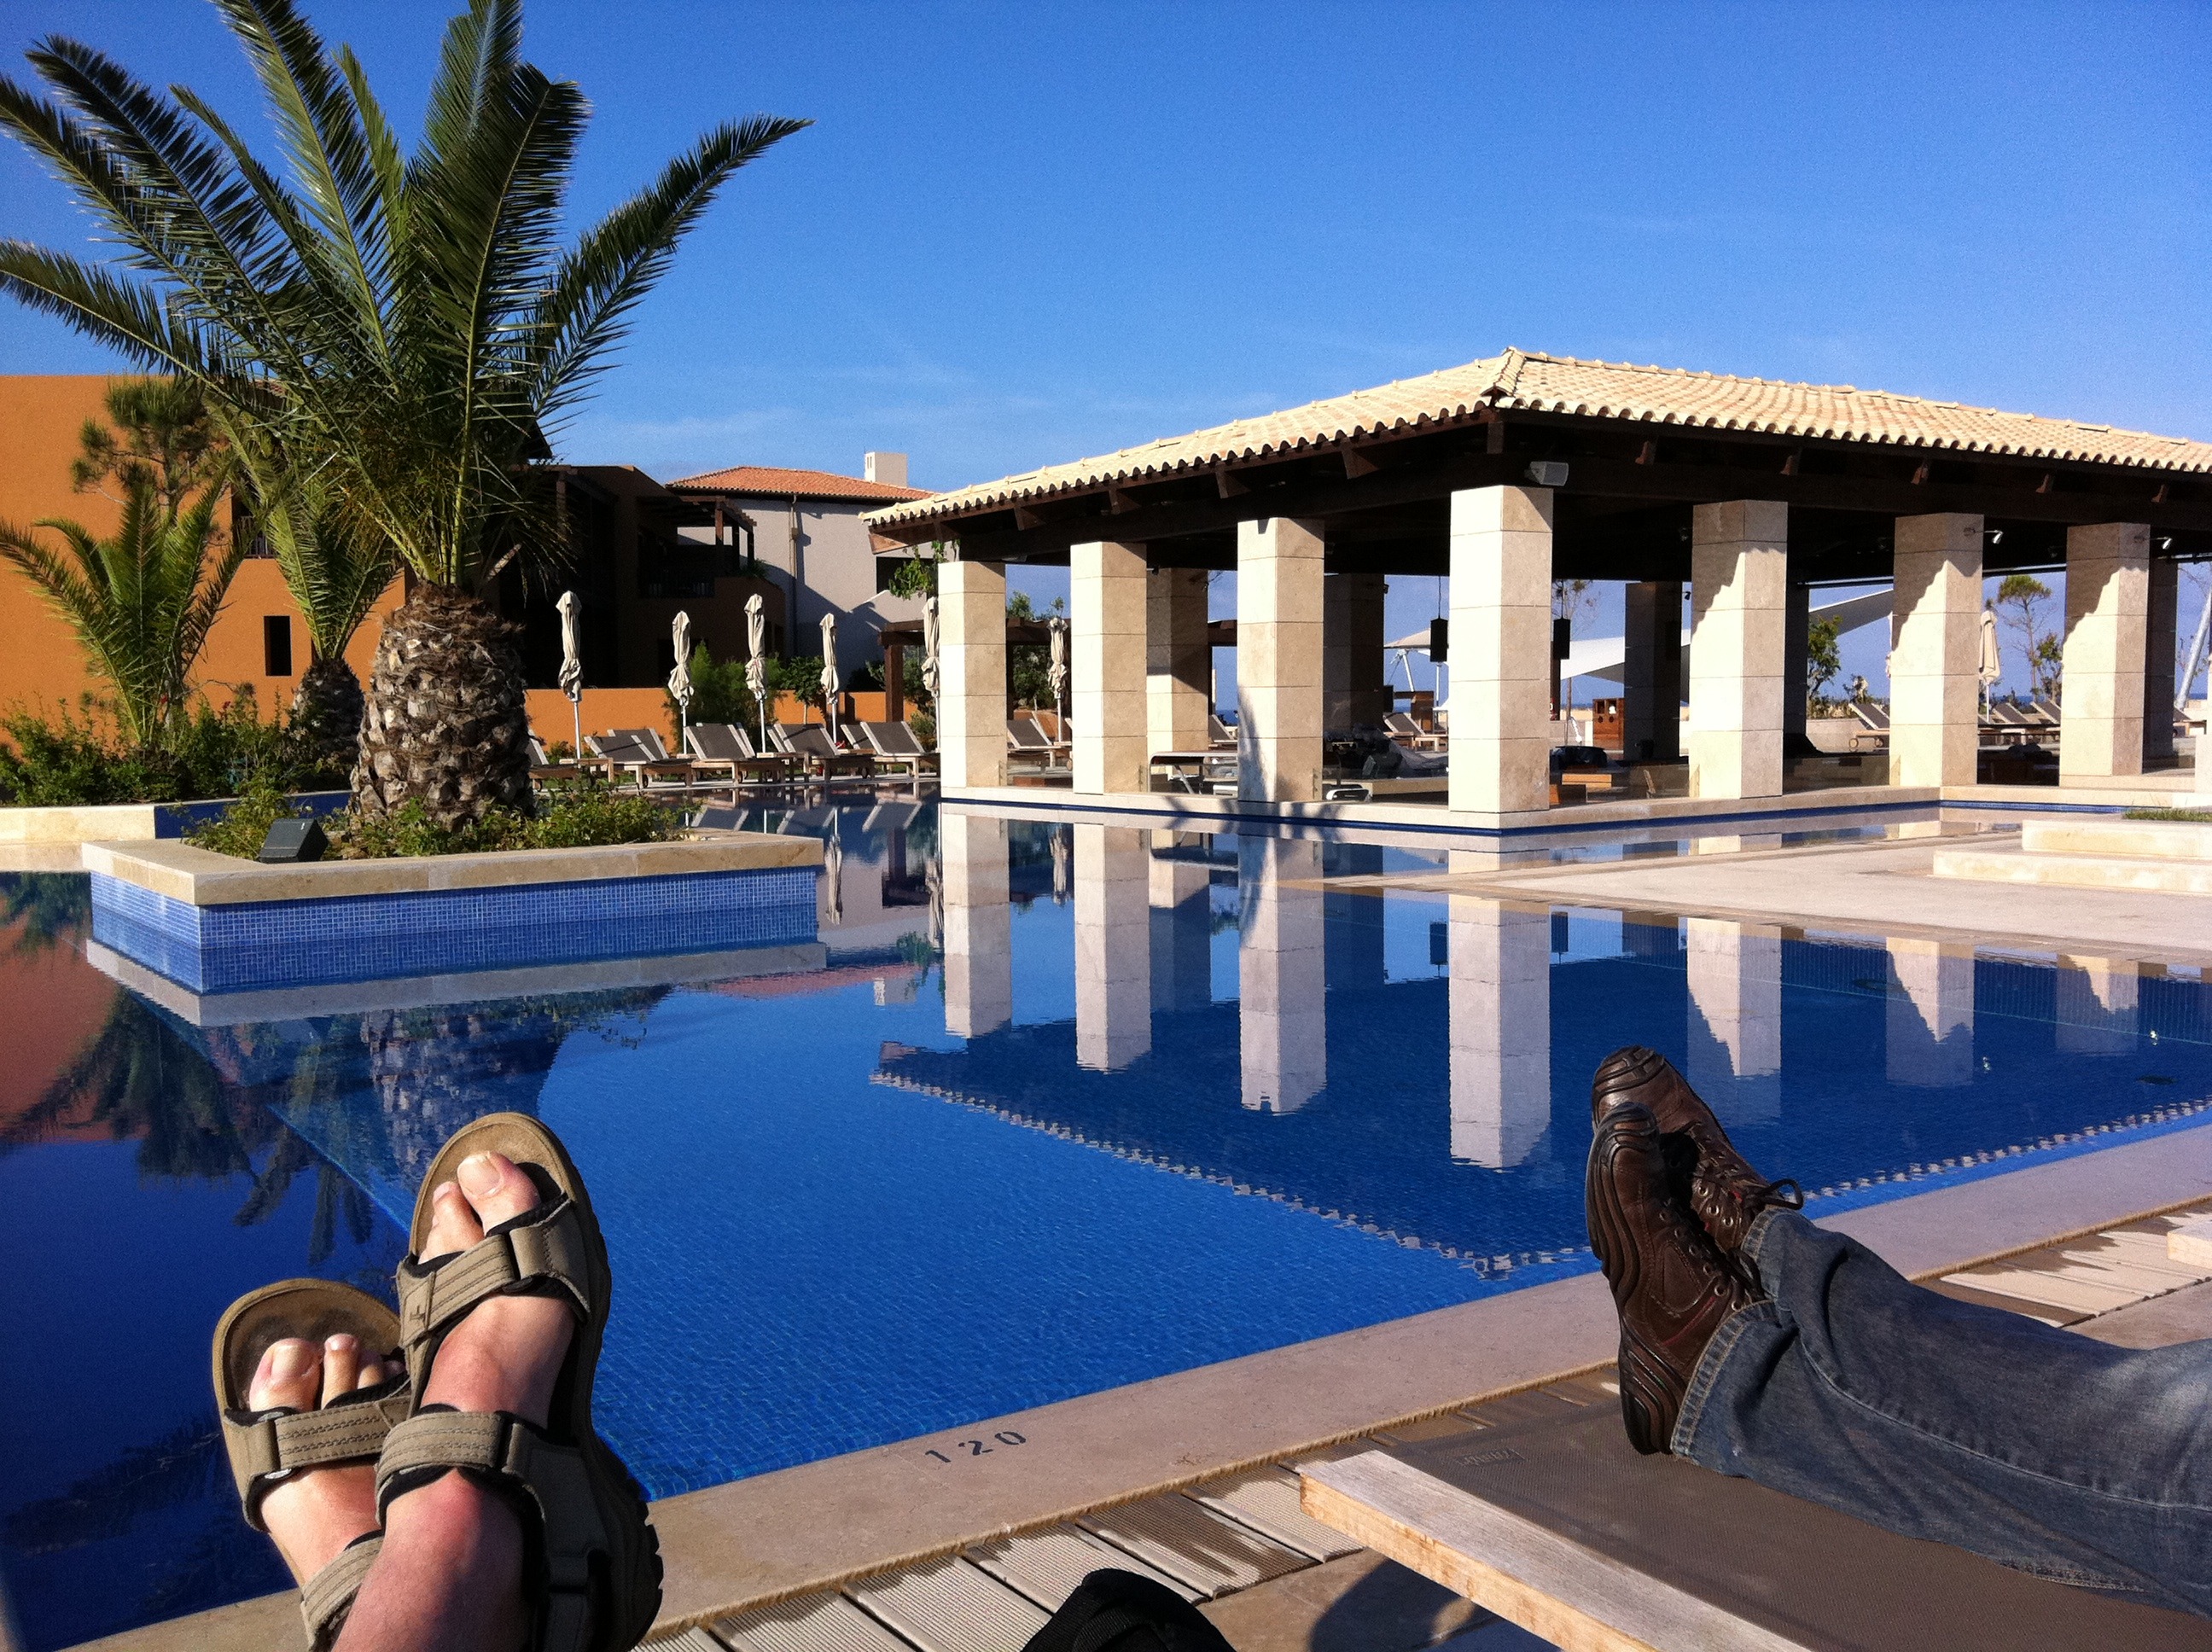
villa, mansion, palace, summer, vacation, pool, swimming pool, property, tourism, leisure, relaxation, resort, greece, estate